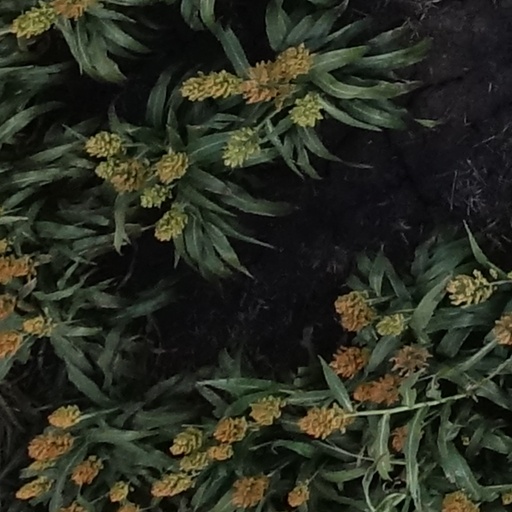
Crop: sorghum